Geissenklösterle

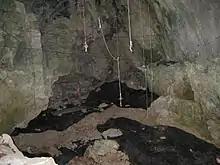
Geissenklösterle Cave interior

Geissenklösterle is an archaeological site of significance for the central European Upper Paleolithic, located near the town of Blaubeuren in the Swabian Jura in Baden-Württemberg, southern Germany. First explored in 1963, the cave contains traces of early prehistoric art from between 43,000 and 30,000 years ago, including some of the oldest-known musical instruments and several animal figurines. Because of the historical and cultural importance of these findings, in 2017 the site became part of the UNESCO World Heritage Site Caves and Ice Age Art in the Swabian Jura.